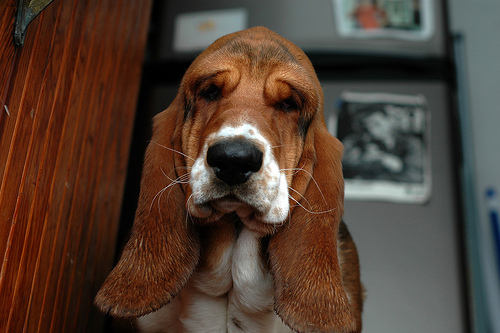
Breed: basset